The Cape May

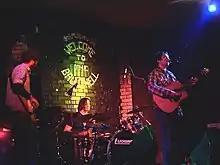
The Cape May, November 2006

The Cape May was a Canadian musical act from Calgary, Alberta. The band's songs are centred on the poetic lyrics of vocalist Clinton St. John, which tell moody stories of urban dystopia and a culture on the brink.